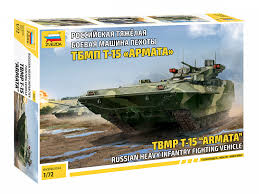
Label: BMP